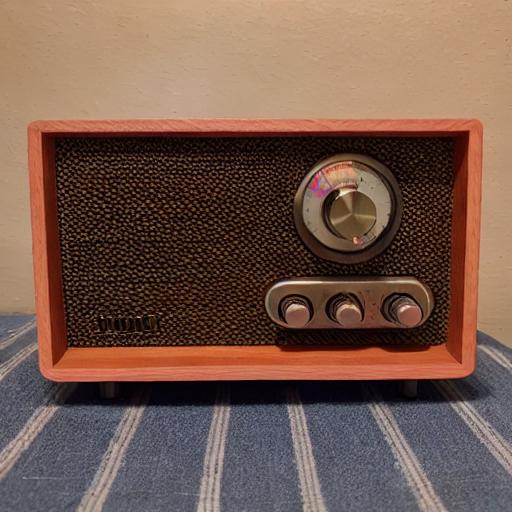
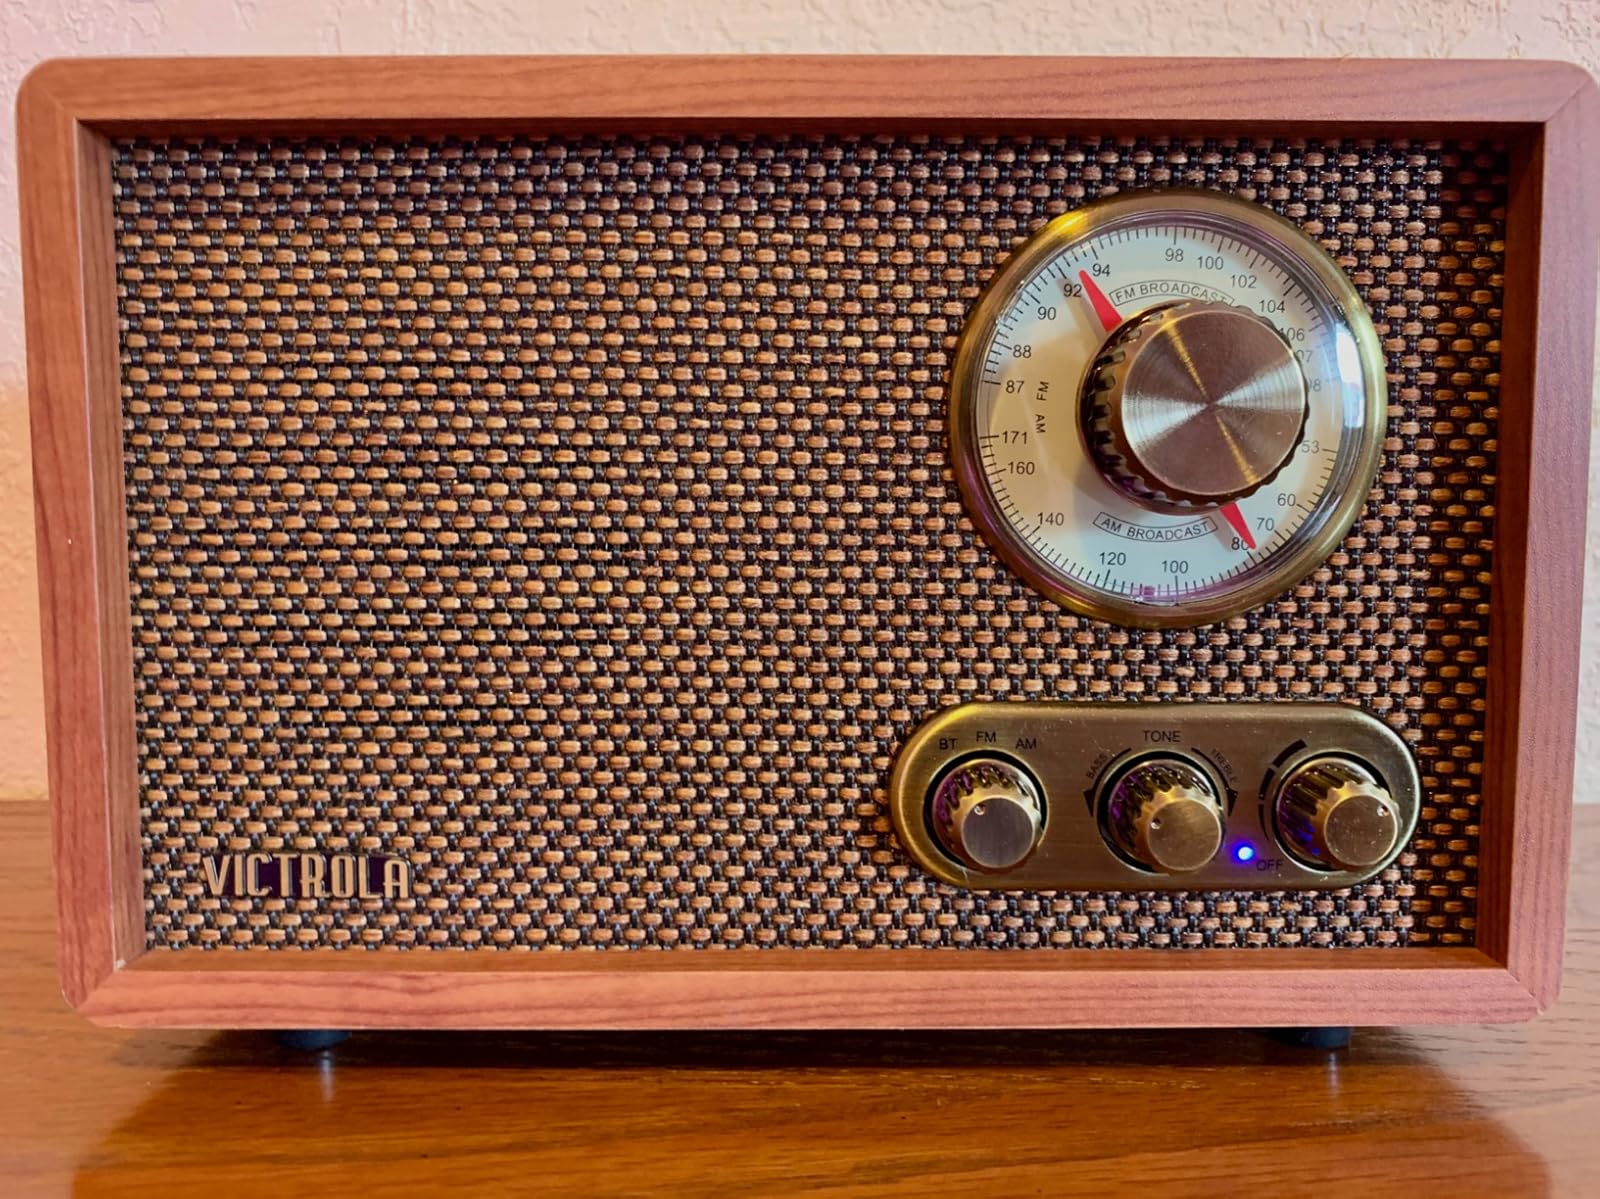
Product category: radio
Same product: no